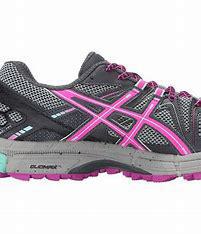
Brand: Asics
Model: Gel Kahana 8